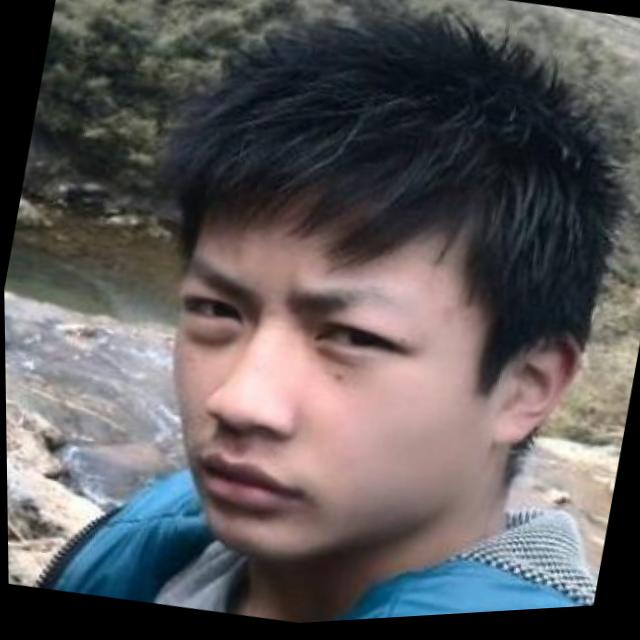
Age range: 13-20